Bird ringing

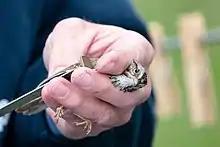
A researcher uses a wing ruler to measure the wing of a Lincoln's sparrow.

Mist nets are fine mesh nets with shelves that create pockets to temporarily restrain birds. Mist nets come in a variety of mesh sizes, heights, lengths, weights, materials, and colours. The mesh size of the net is calculated differently in different countries; in the US and Canada the given mesh size is equivalent to two sides of a mesh square, while in the UK it is equivalent to one side. Ringers must choose a mesh size that appropriately targets the desired species, with smaller birds requiring a smaller mesh size. Nets can range from 1.5 to 18 metres in length, and from 1 to 3 metres in height depending on the number of panels. The thread weight and ply (number of strands) can also vary. Common construction materials include nylon, polyester, and monofilament. Mist nets are typically black, but may also be shades of green or brown. While mist nets are capable of capturing a large variety of species, they require supervised training in order to use properly, and they must be checked frequently while they are deployed.